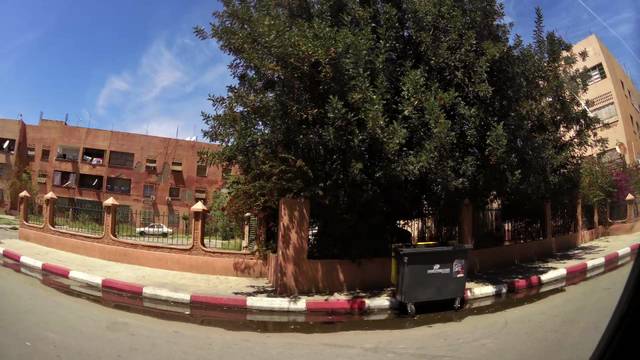
Region: Morocco
Coordinates: 31.63, -8.002